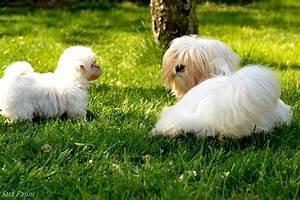
dog